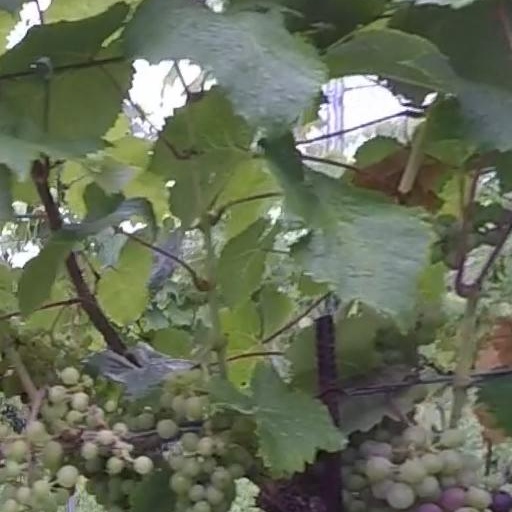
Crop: grape